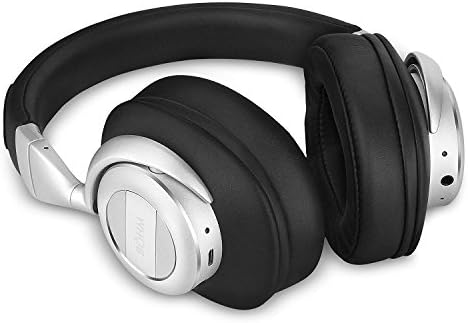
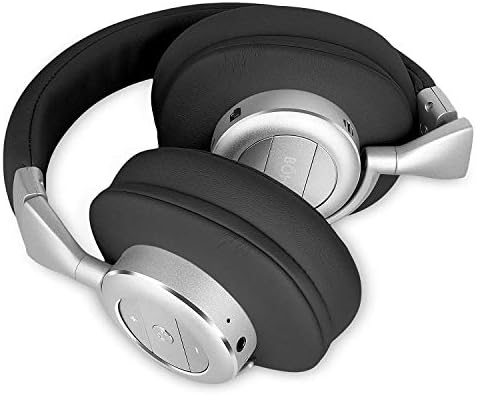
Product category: headphones
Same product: yes